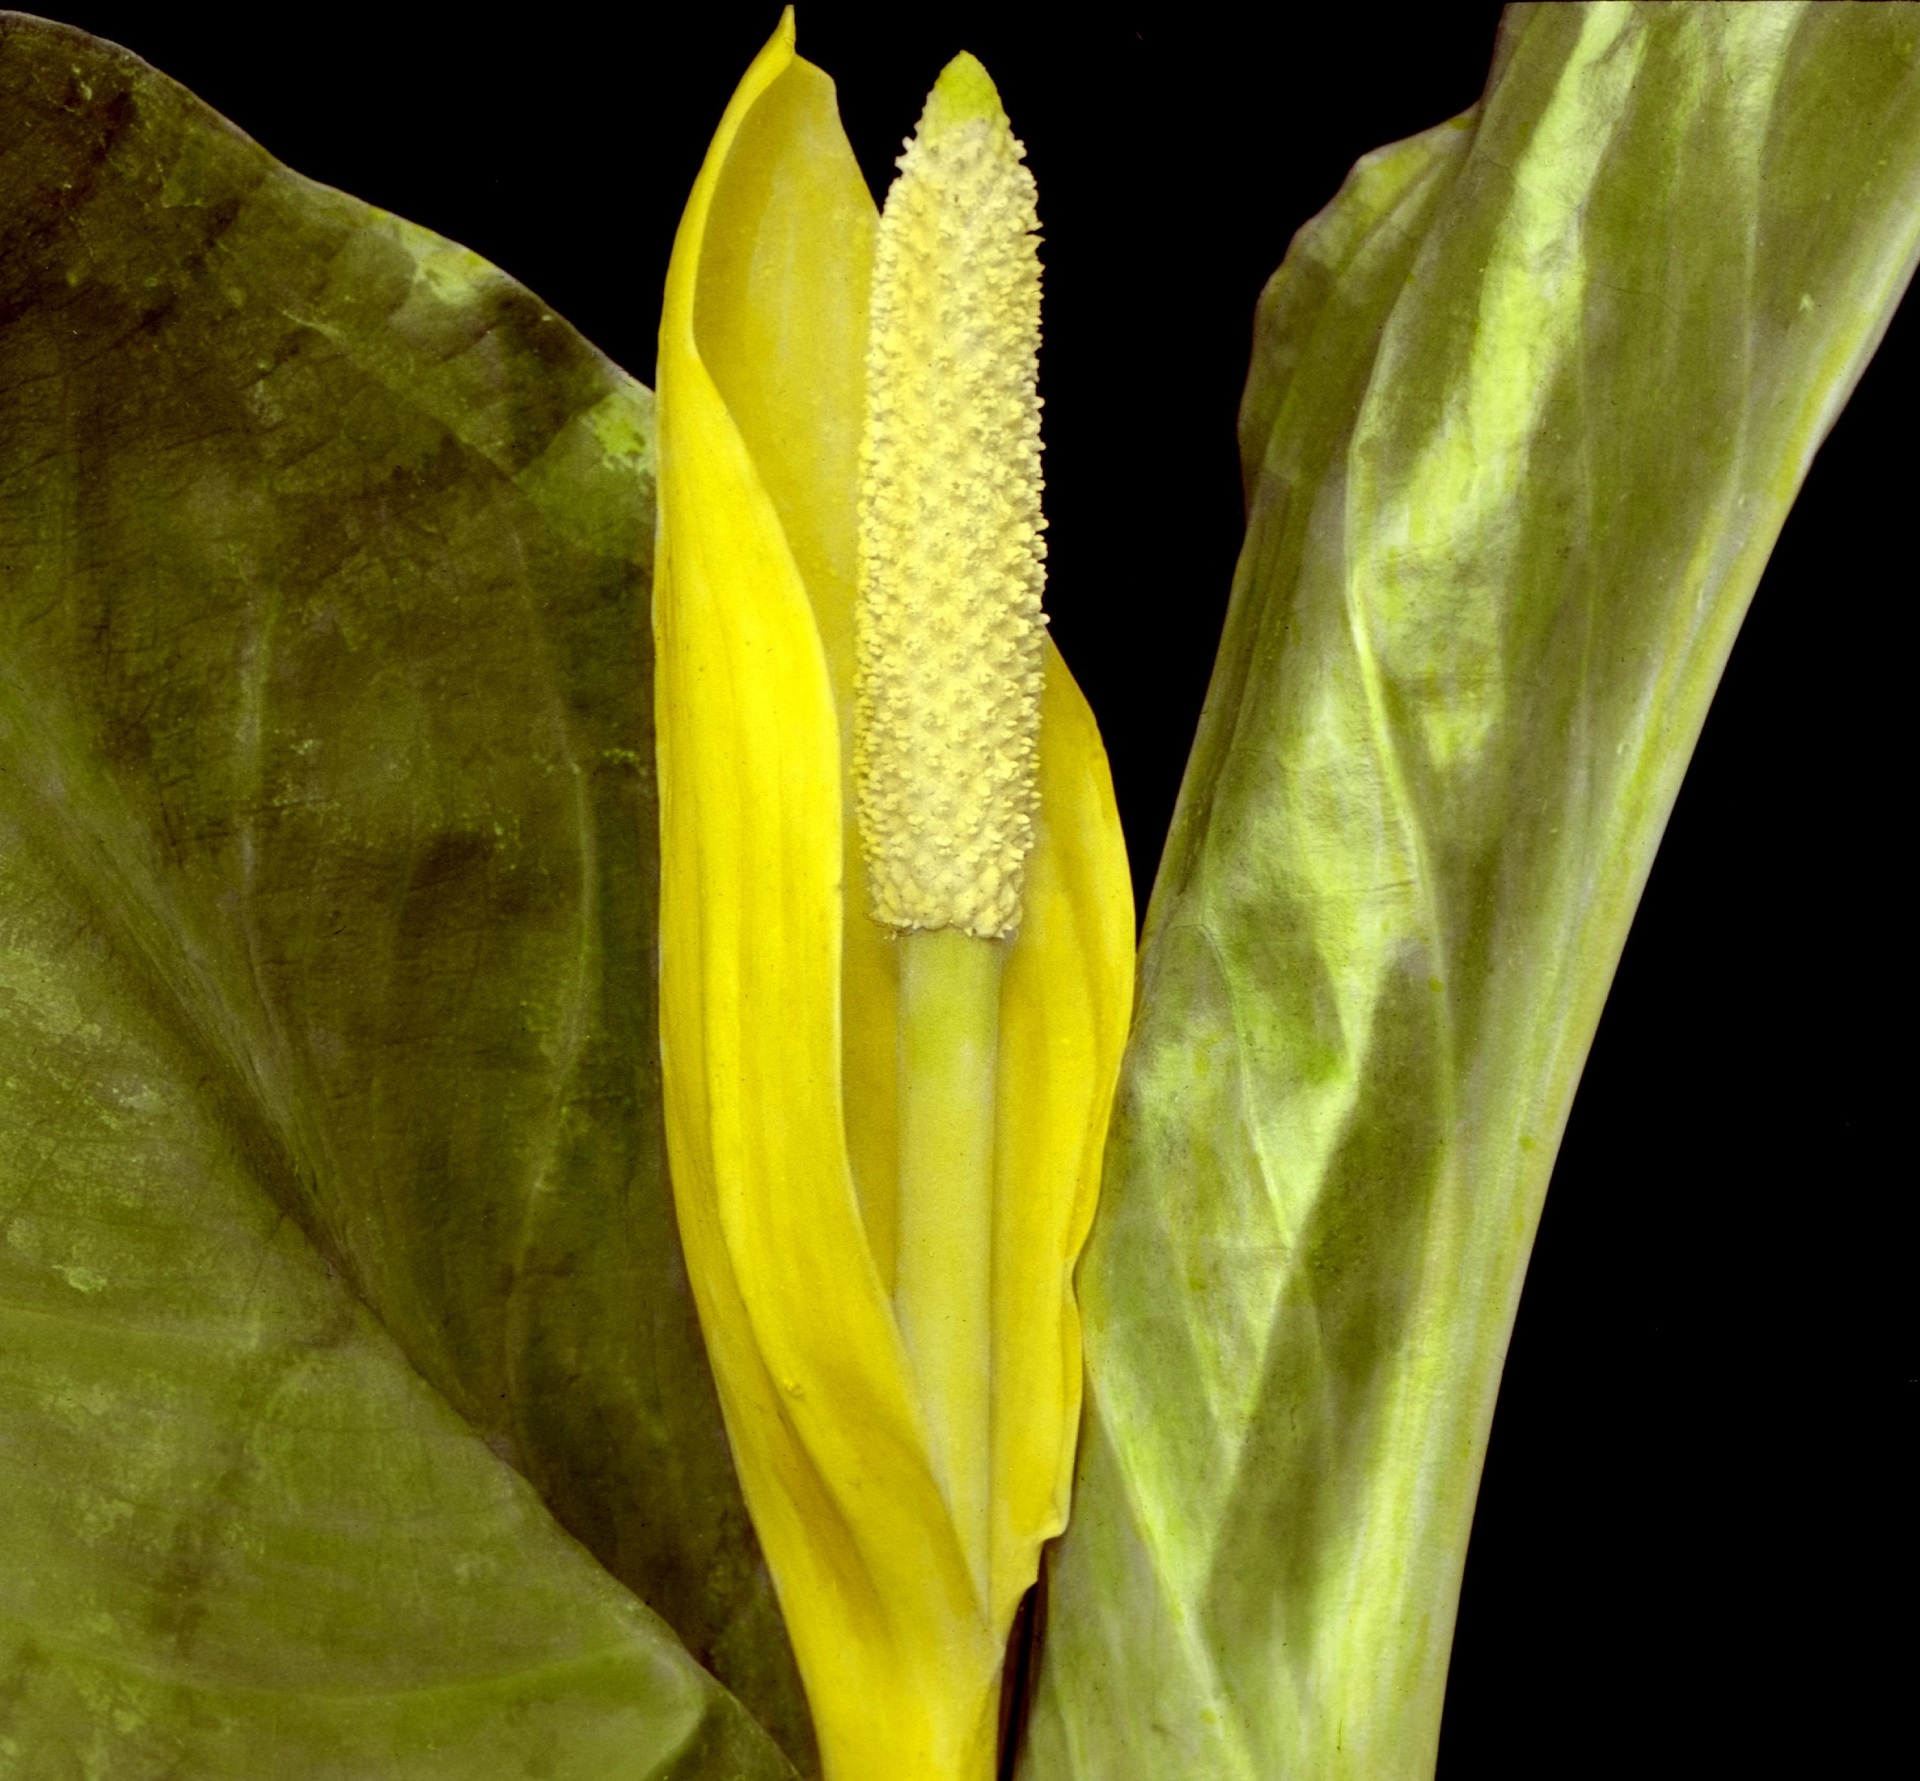
nature, swamp, blossom, plant, leaf, flower, petal, wild, food, green, produce, fresh, botany, blooming, yellow, flora, close up, growing, bog, damp, bud, arum, macro photography, flowering plant, odor, western skunk cabbage, swamp lantern, lysichiton americanus, plant stem, land plant, canna family